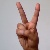
The image shows a hand gesture representing the letter 'V' in Indian Sign Language.